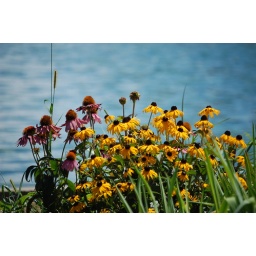
Colorful summer flowers by a lake at the zoo. I like the way the out-of-focus water creats a beautiful blue background.